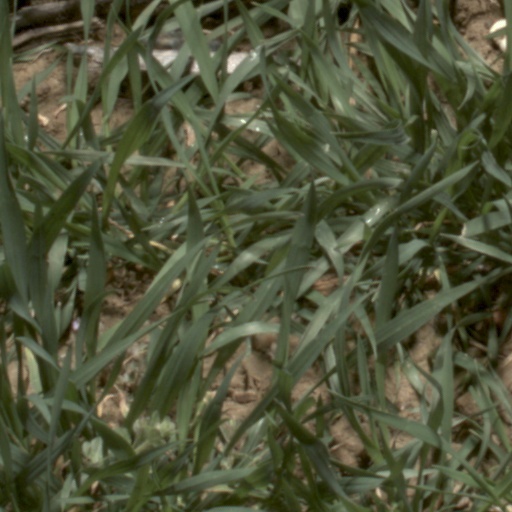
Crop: wheat